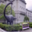
Label: dinosaur